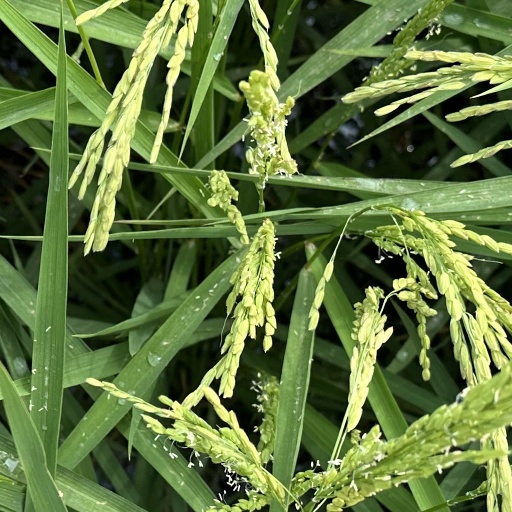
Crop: rice